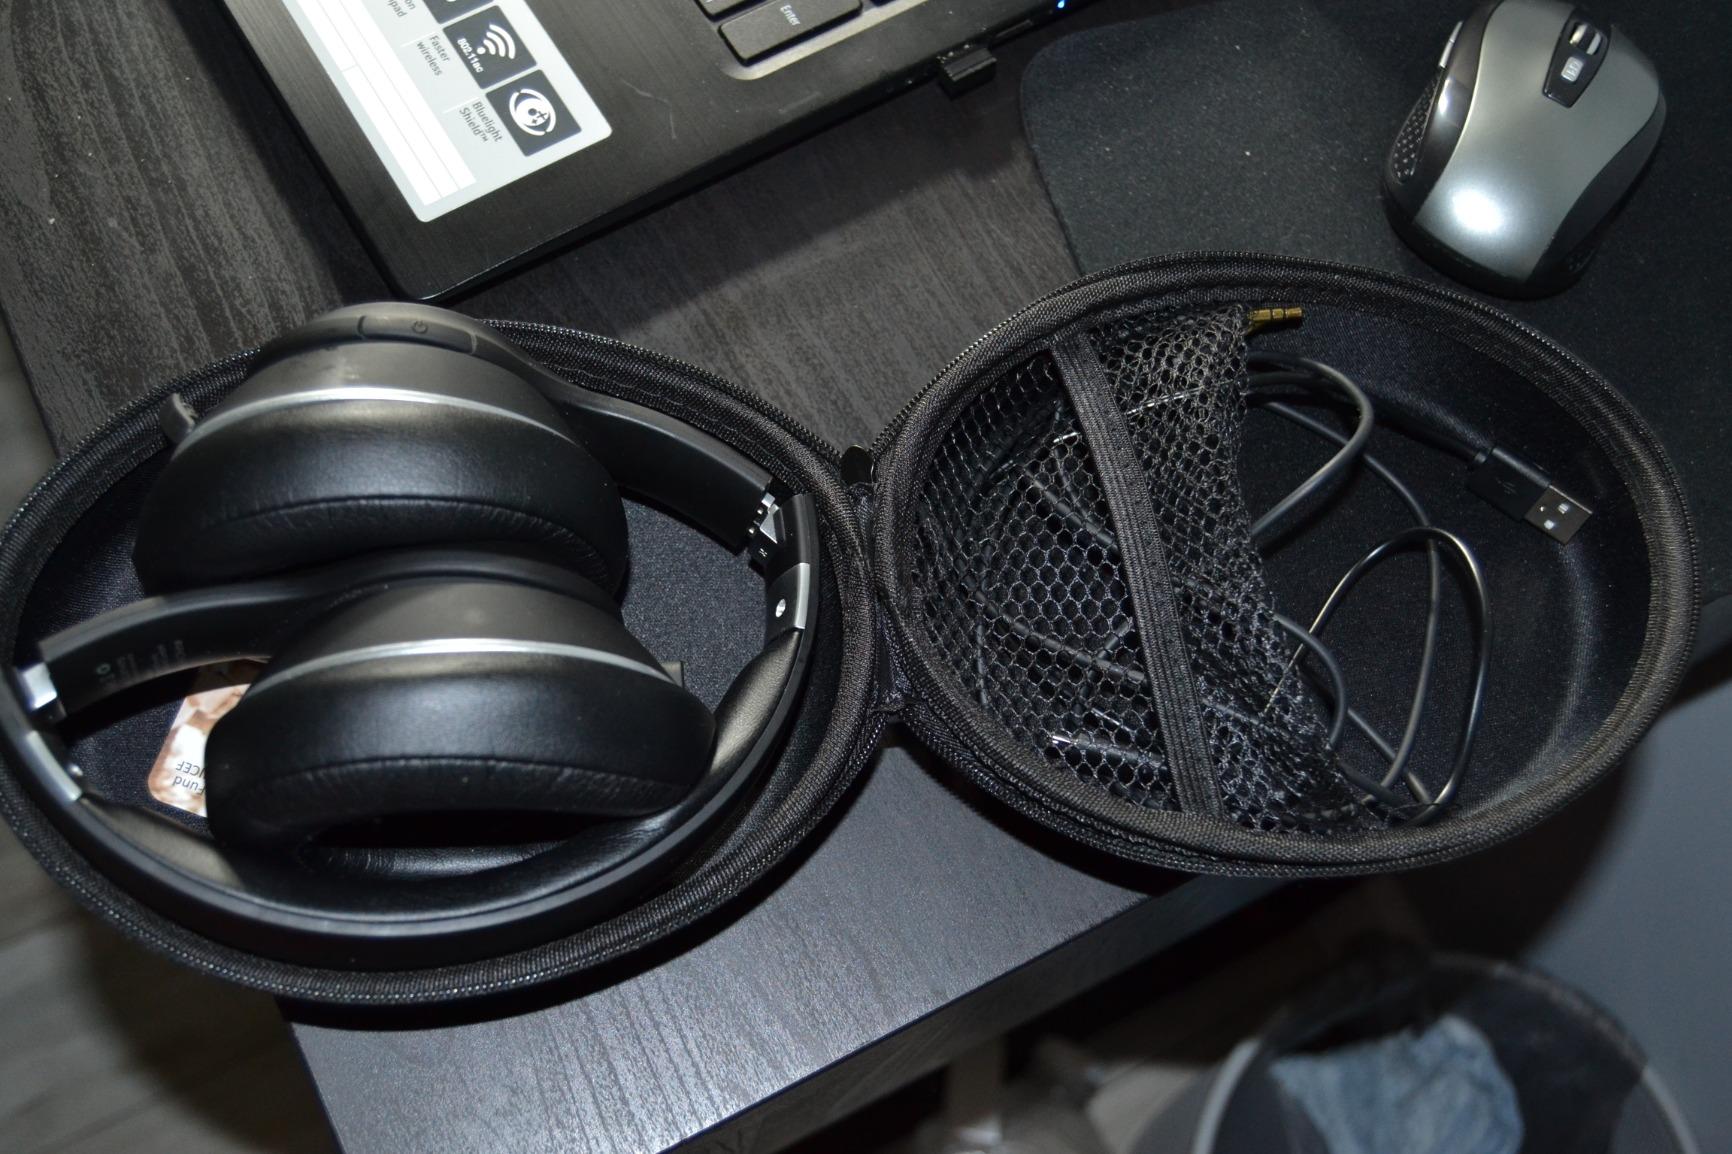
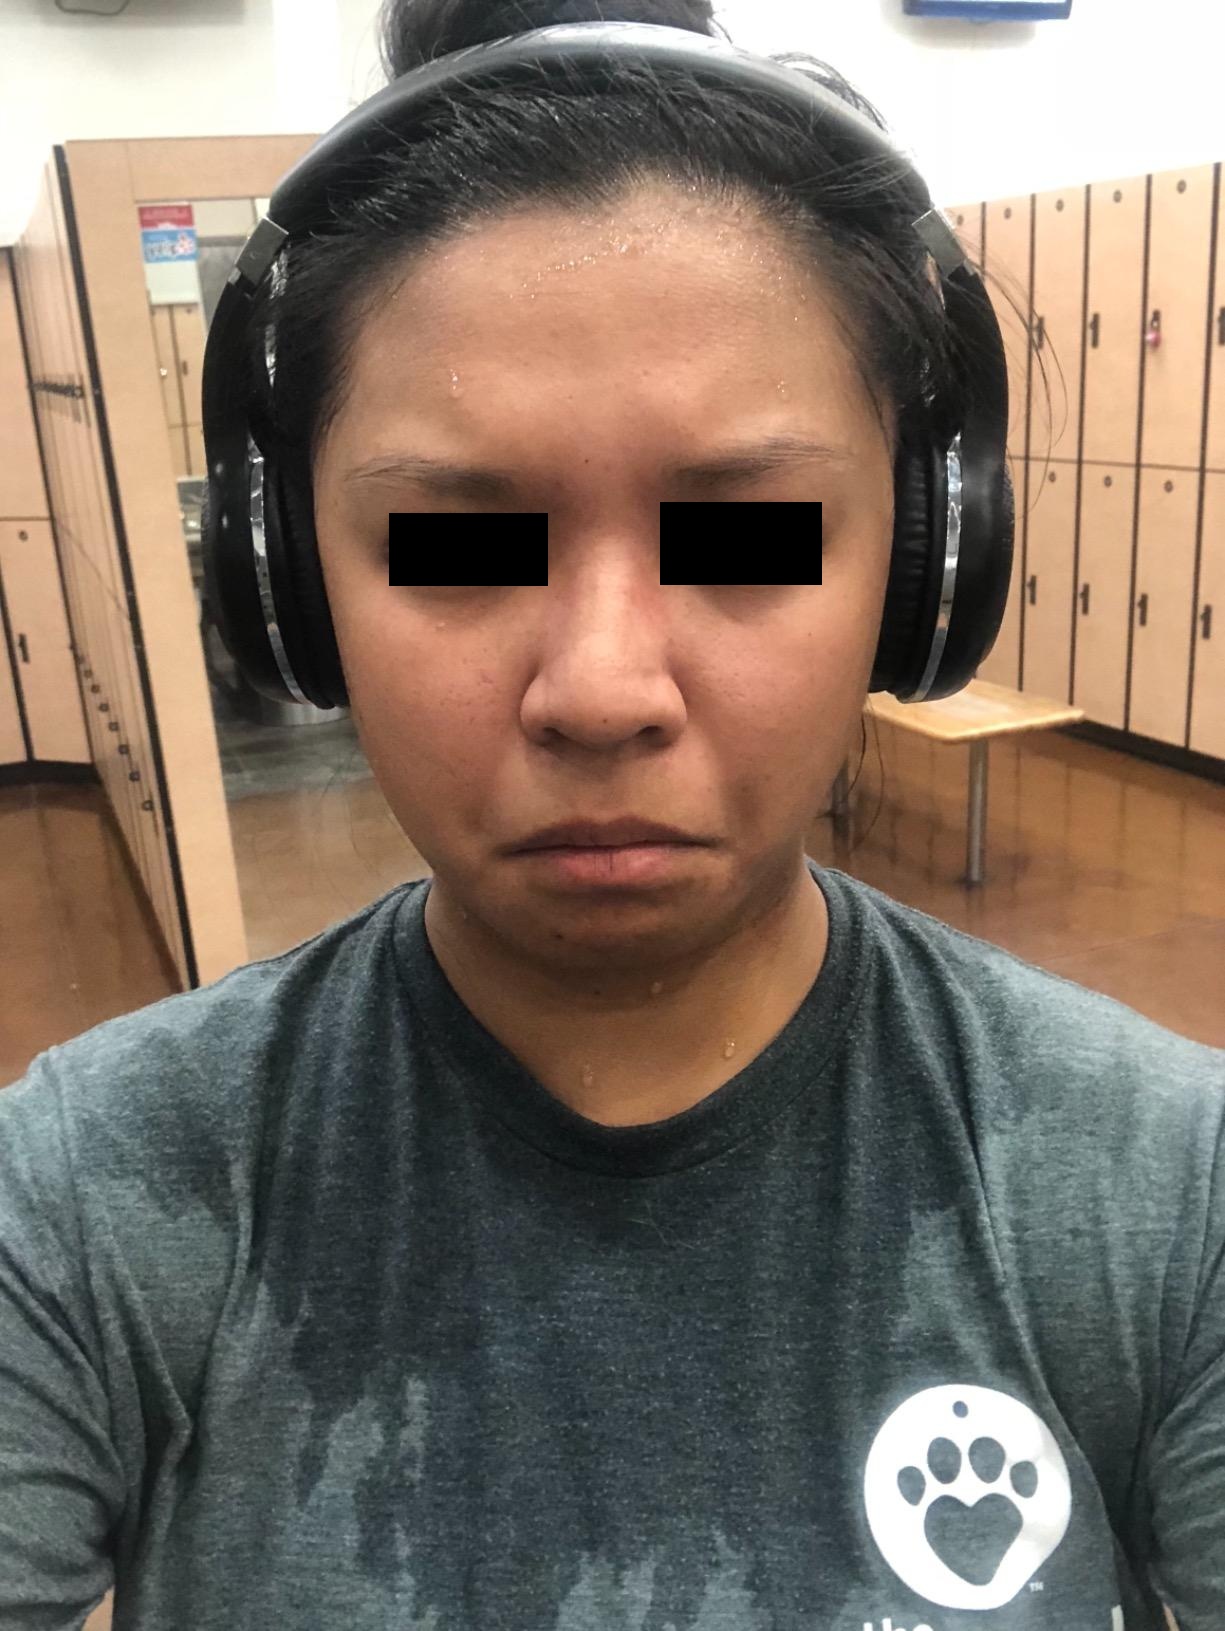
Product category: headphones
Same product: no